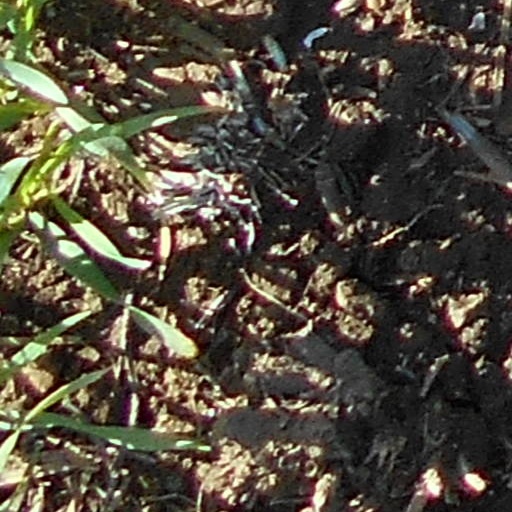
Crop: wheat